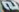
Number: 2